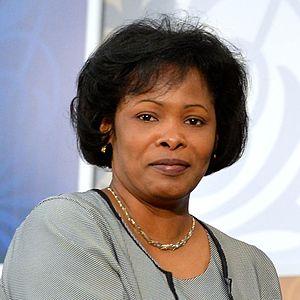
Debra Baptist-Estrada est durant 20 ans, commandant de port au département de l'immigration de Belize, affectée au seul aéroport international de Belize jusqu'en 2016.